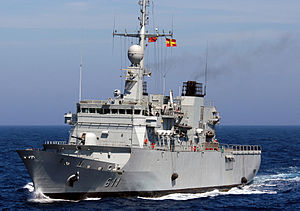
Floréal-klassen / Galleri
Floréal-klassen er en let "overvågningsfregat" designet til behovene i den franske flåde efter slutningen på den kolde krig. De er ikke bygget efter militære standarder men derimod efter kommercielle standarder. Skibene er alle navngivet efter den franske republikanske kalender.